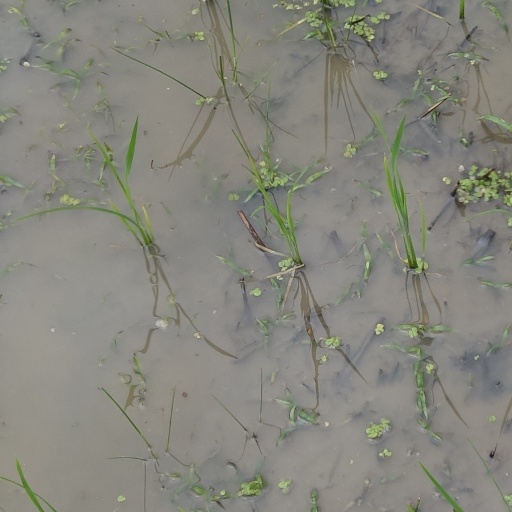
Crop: rice